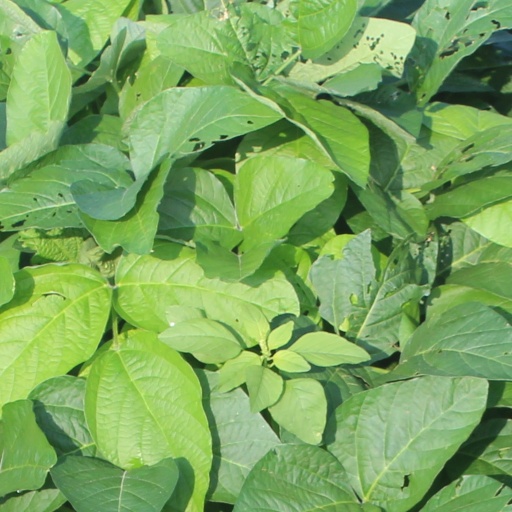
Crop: soybean